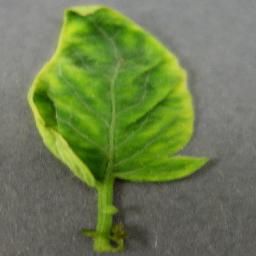
Label: Tomato___Tomato_Yellow_Leaf_Curl_Virus